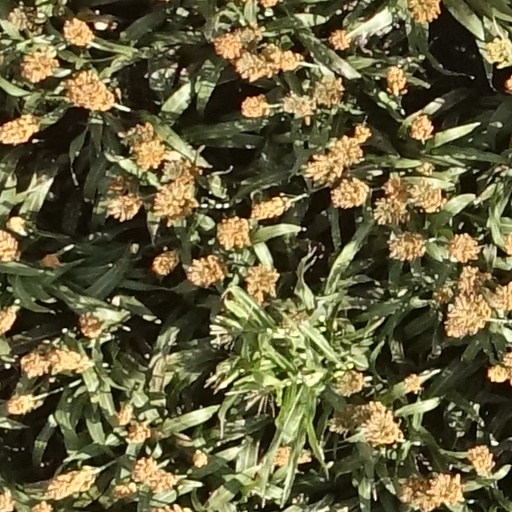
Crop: sorghum